Multi-exposure HDR capture

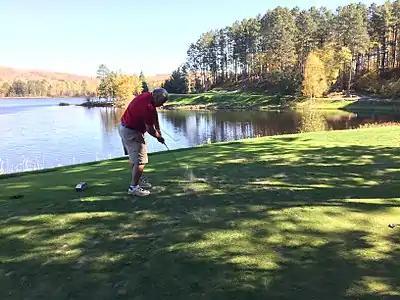
This composited multi-exposure HDR capture shows the correct exposure for both the shaded grass and the bright sky, but the fast-moving golf swing led to a "ghost" club.

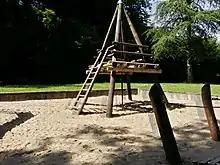
HDR ghosting from spinning carousel

A fast-moving subject, or camera movement between the multiple exposures, will generate a "ghost" effect or a staggered-blur strobe effect due to the merged images not being identical. Unless the subject is static and the camera mounted on a tripod there may be a tradeoff between extended dynamic range and sharpness. Sudden changes in the lighting conditions (strobed LED light) can also interfere with the desired results, by producing one or more HDR layers that do have the luminosity expected by an automated HDR system, though one might still be able to produce a reasonable HDR image manually in software by rearranging the image layers to merge in order of their actual luminosity.